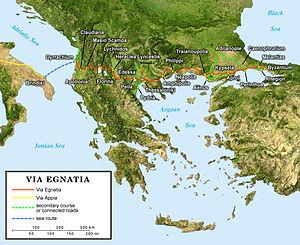
Carte en anglais de l'antique Via Egnatia romaine traversant le sud des Balkans.
L’Empire byzantin traversa sous la dynastie des Doukas une période de guerres civiles et extérieures qui dura vingt-deux ans, soit de 1059 à 1081. Pendant cette courte période, six personnages reliés à cette famille jouèrent un rôle important soit comme empereurs, coempereurs ou césar: Constantin X Doukas; son frère Jean Doukas, catépan puis césar; Romain IV Diogène; Michel VII Doukas; le fils de Michel et coempereur Constantin Doukas; finalement, Nicéphore III Botaniatès, lequel prétendait descendre des Doukas.